Scotland

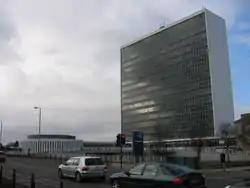
Lanark County Buildings in Hamilton, seat of South Lanarkshire Council

After 1945, Scotland's economic situation worsened due to overseas competition, inefficient industry, and industrial disputes. Only in recent decades has the country enjoyed something of a cultural and economic renaissance. Economic factors contributing to this recovery included a resurgent financial services industry, electronics manufacturing, (see Silicon Glen), and the North Sea oil and gas industry. The introduction in 1989 by Margaret Thatcher's government of the Community Charge (widely known as the Poll Tax) one year before the rest of Great Britain, contributed to a growing movement for Scottish control over domestic affairs. On 21 December 1988, Pan Am Flight 103 exploded mid–air over the town of Lockerbie, killing all on board as well as eleven Lockerbie residents. It remains the deadliest terrorist attack in the United Kingdom.